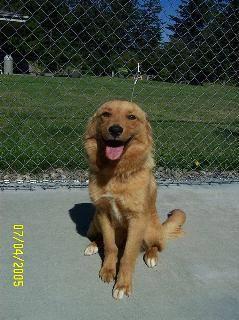
dog